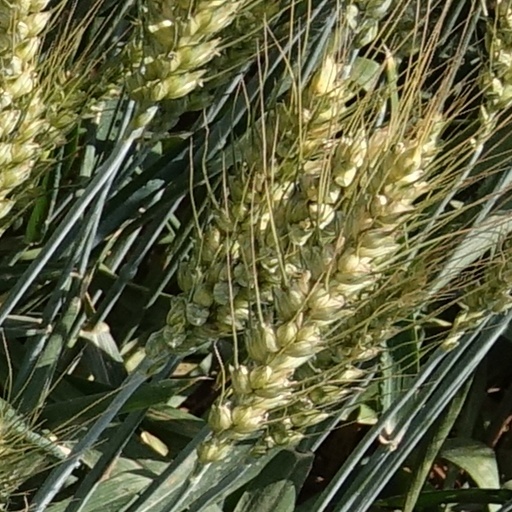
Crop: wheat